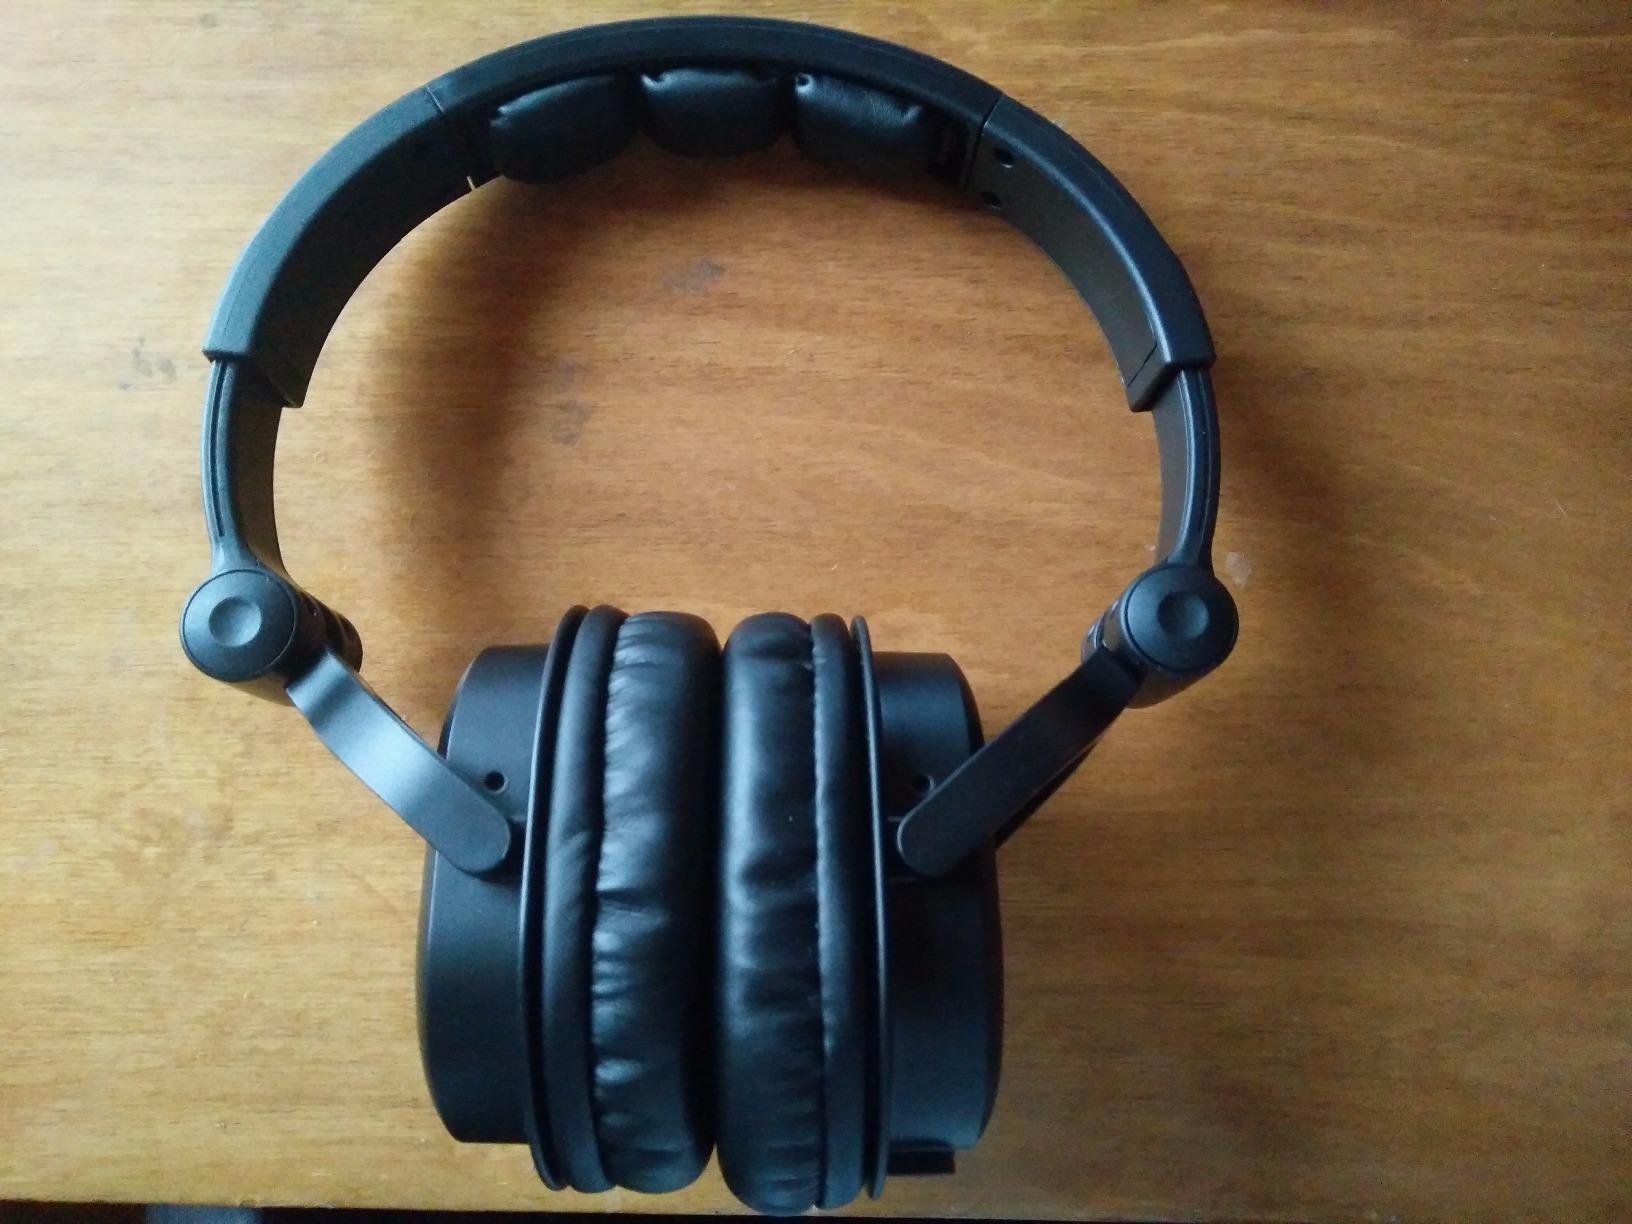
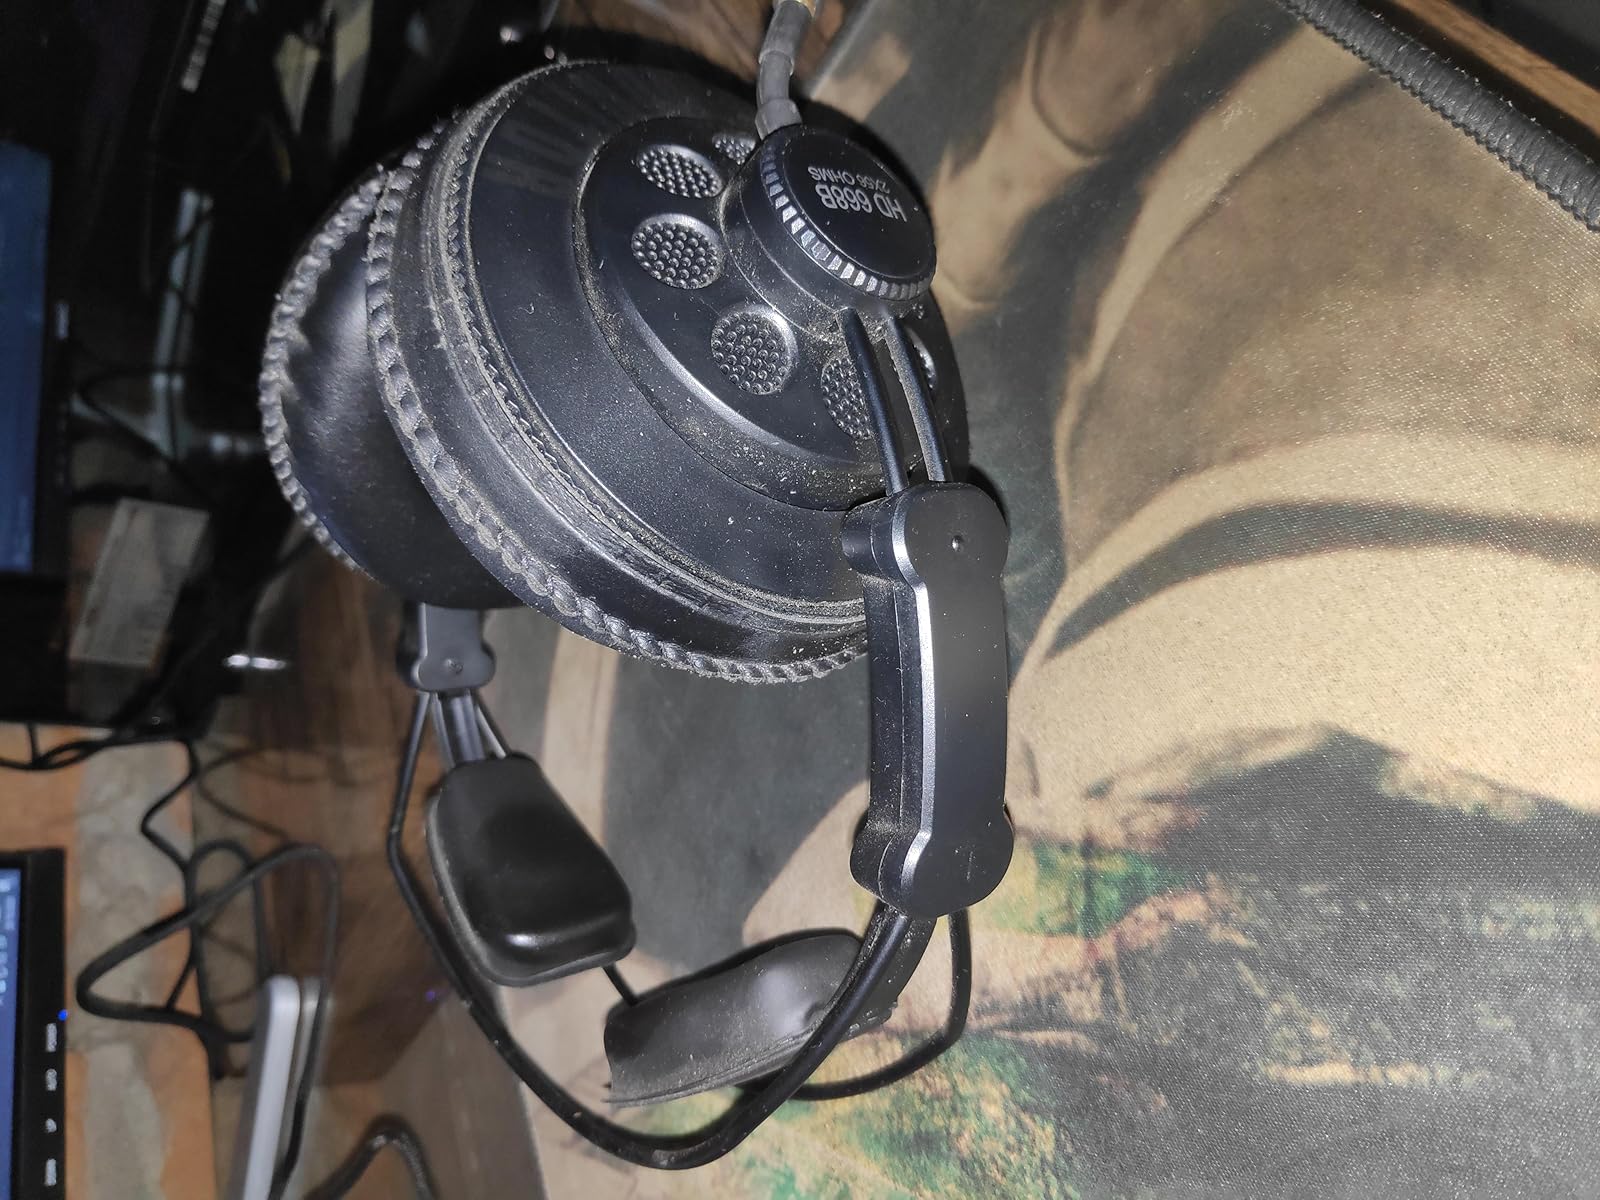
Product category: headphones
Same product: no